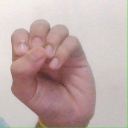
अक्षर: उ